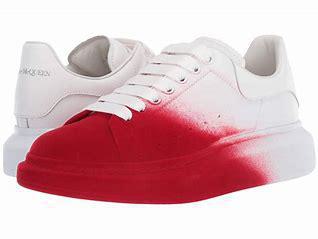
Brand: alexander
Model: mcqueen Oversized